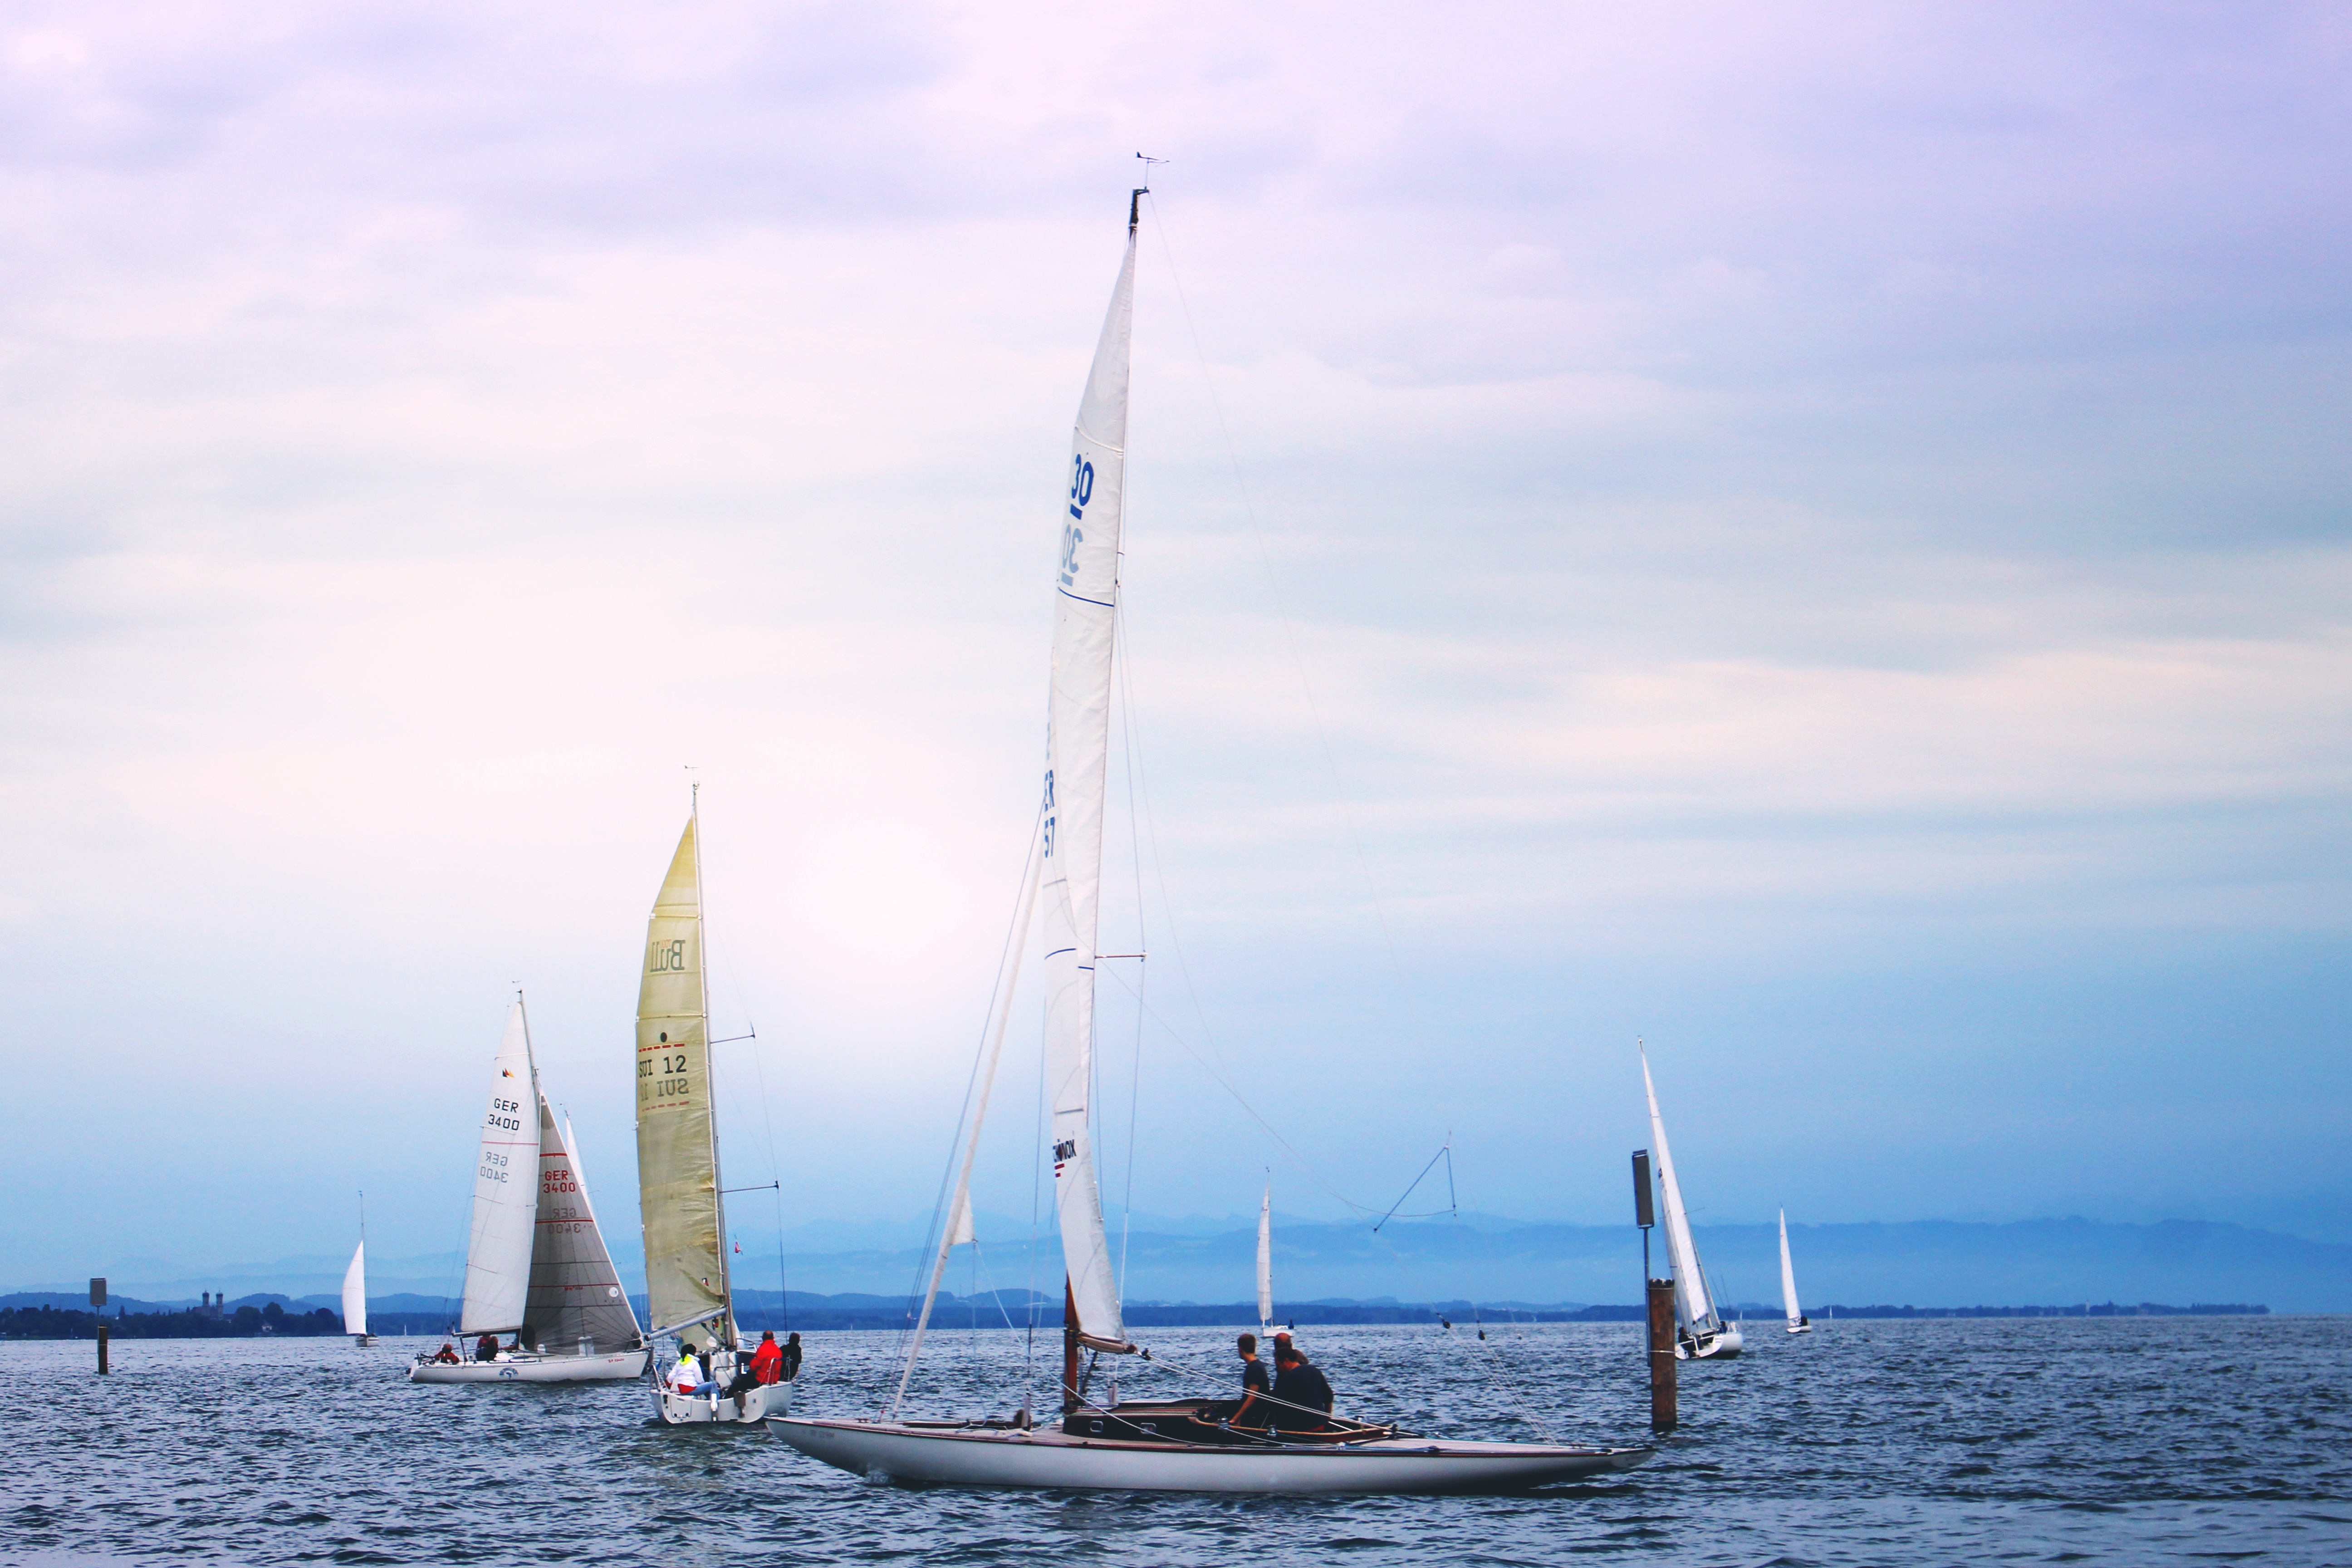
sailing, boat, sail, vehicle, sea, sailboat, sailing ship, ocean, watercraft, mast, sports, wind, windsports, ship